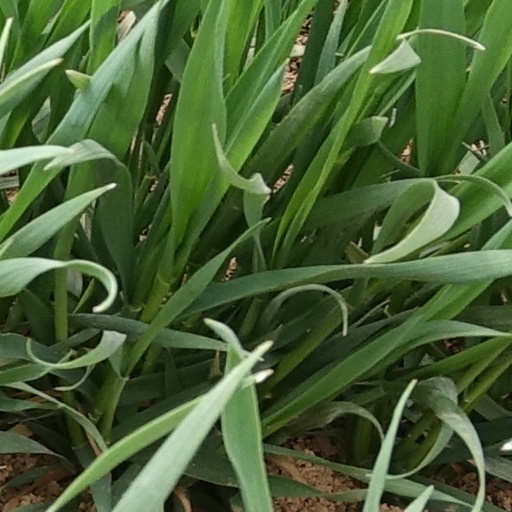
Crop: wheat